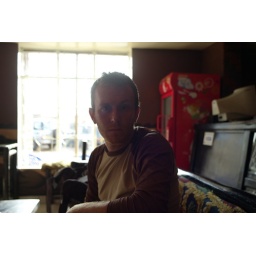
dirty and tired after a long-ass ride in the back of a pickup truck